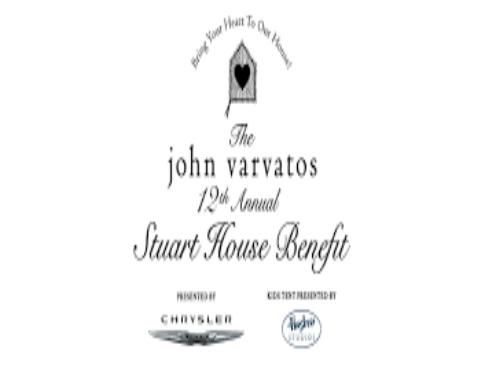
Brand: John Varvatos
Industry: Clothes